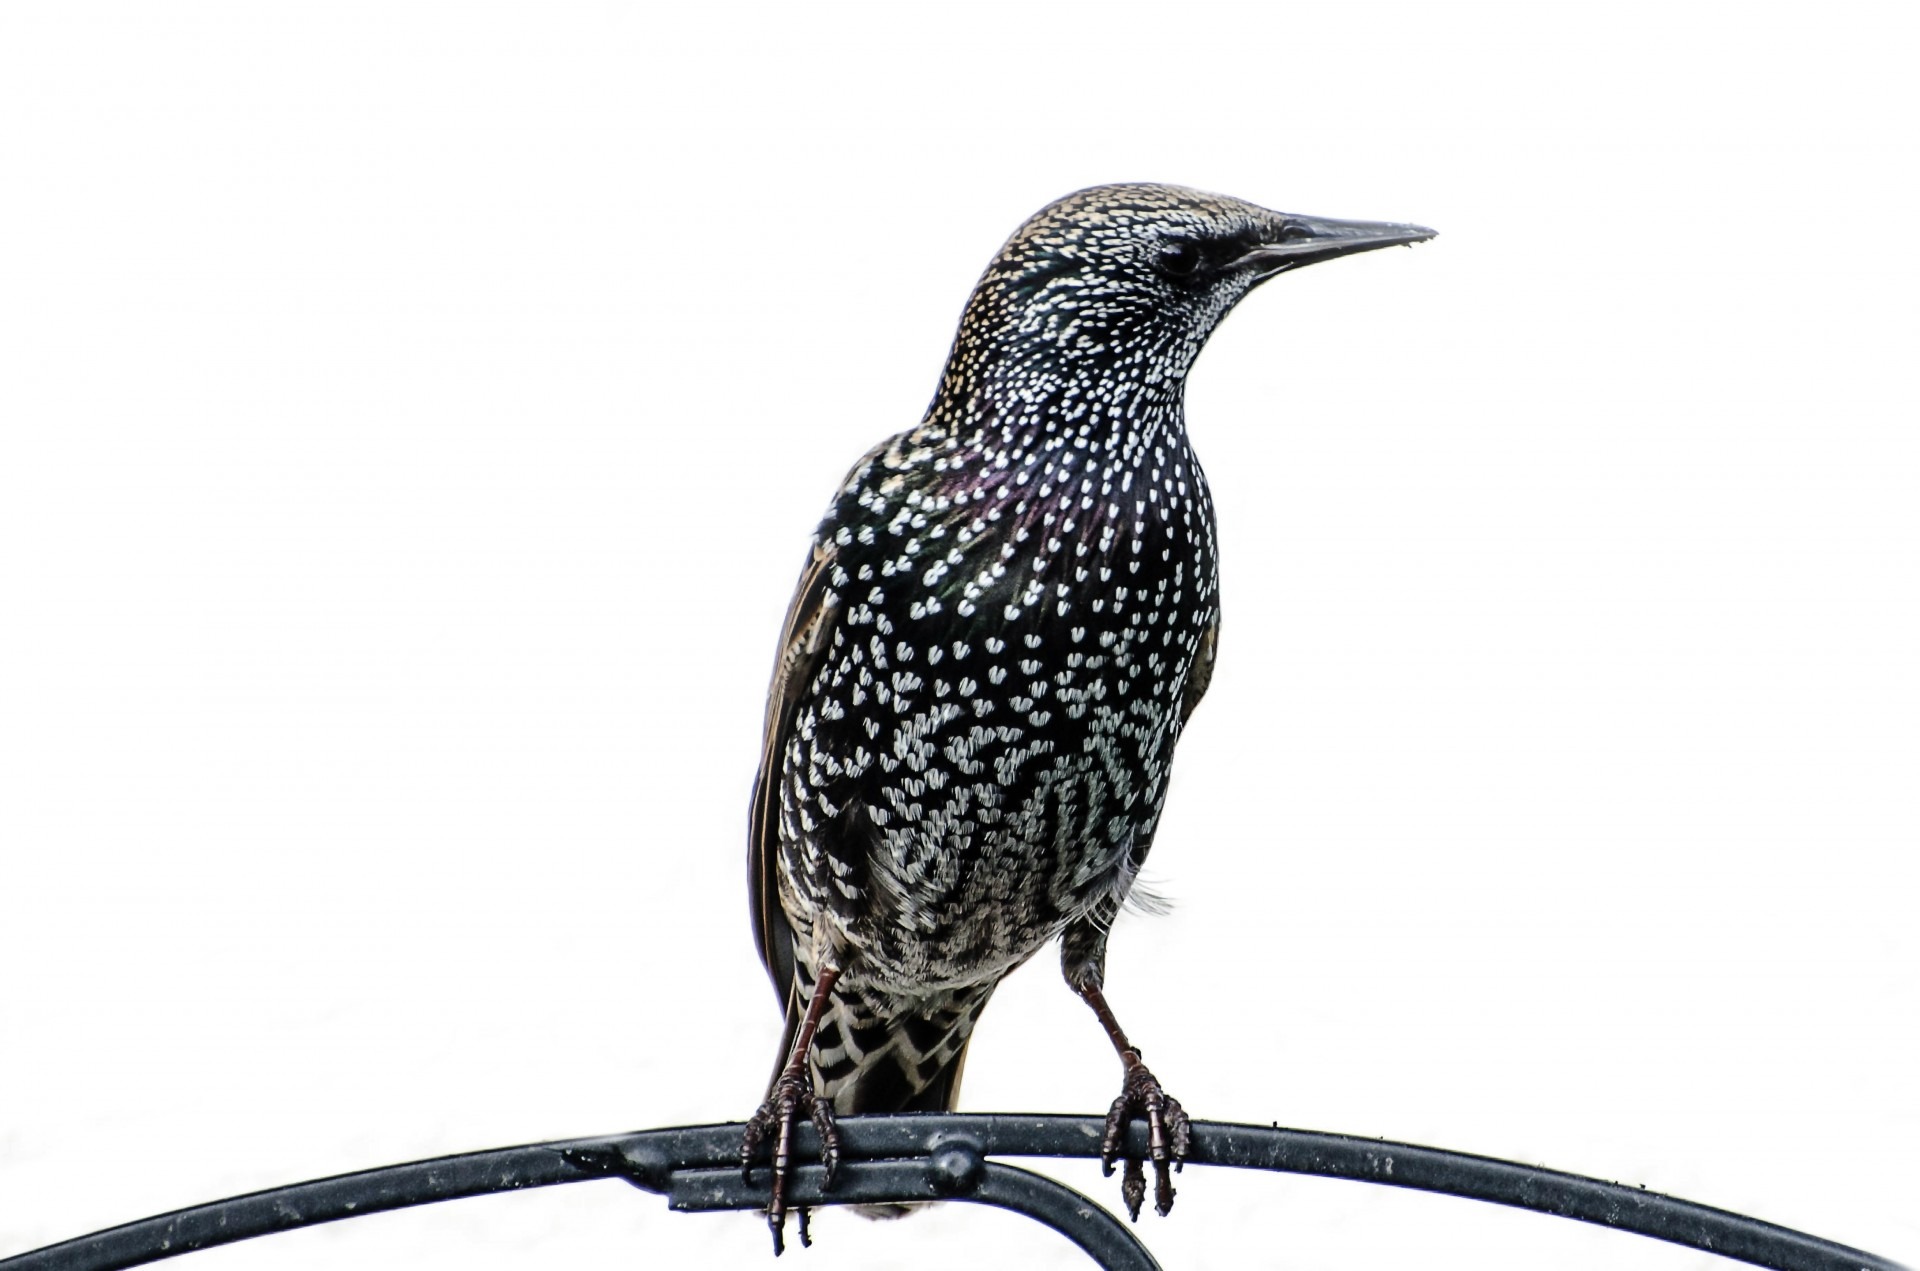
branch, bird, wing, beak, crow, birds, animals, vertebrate, aviator, perching bird, feather starling, sturnus vulgaris